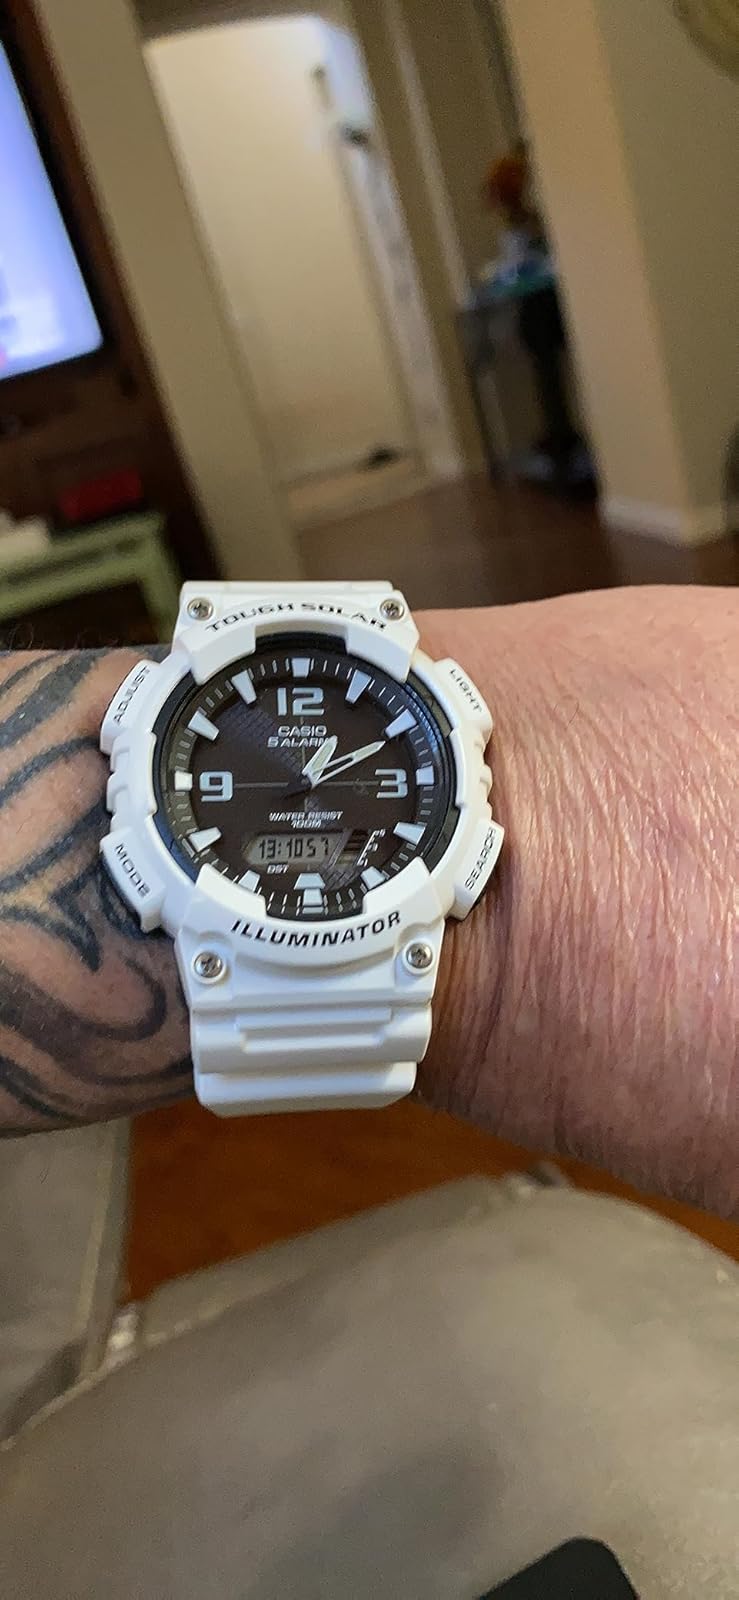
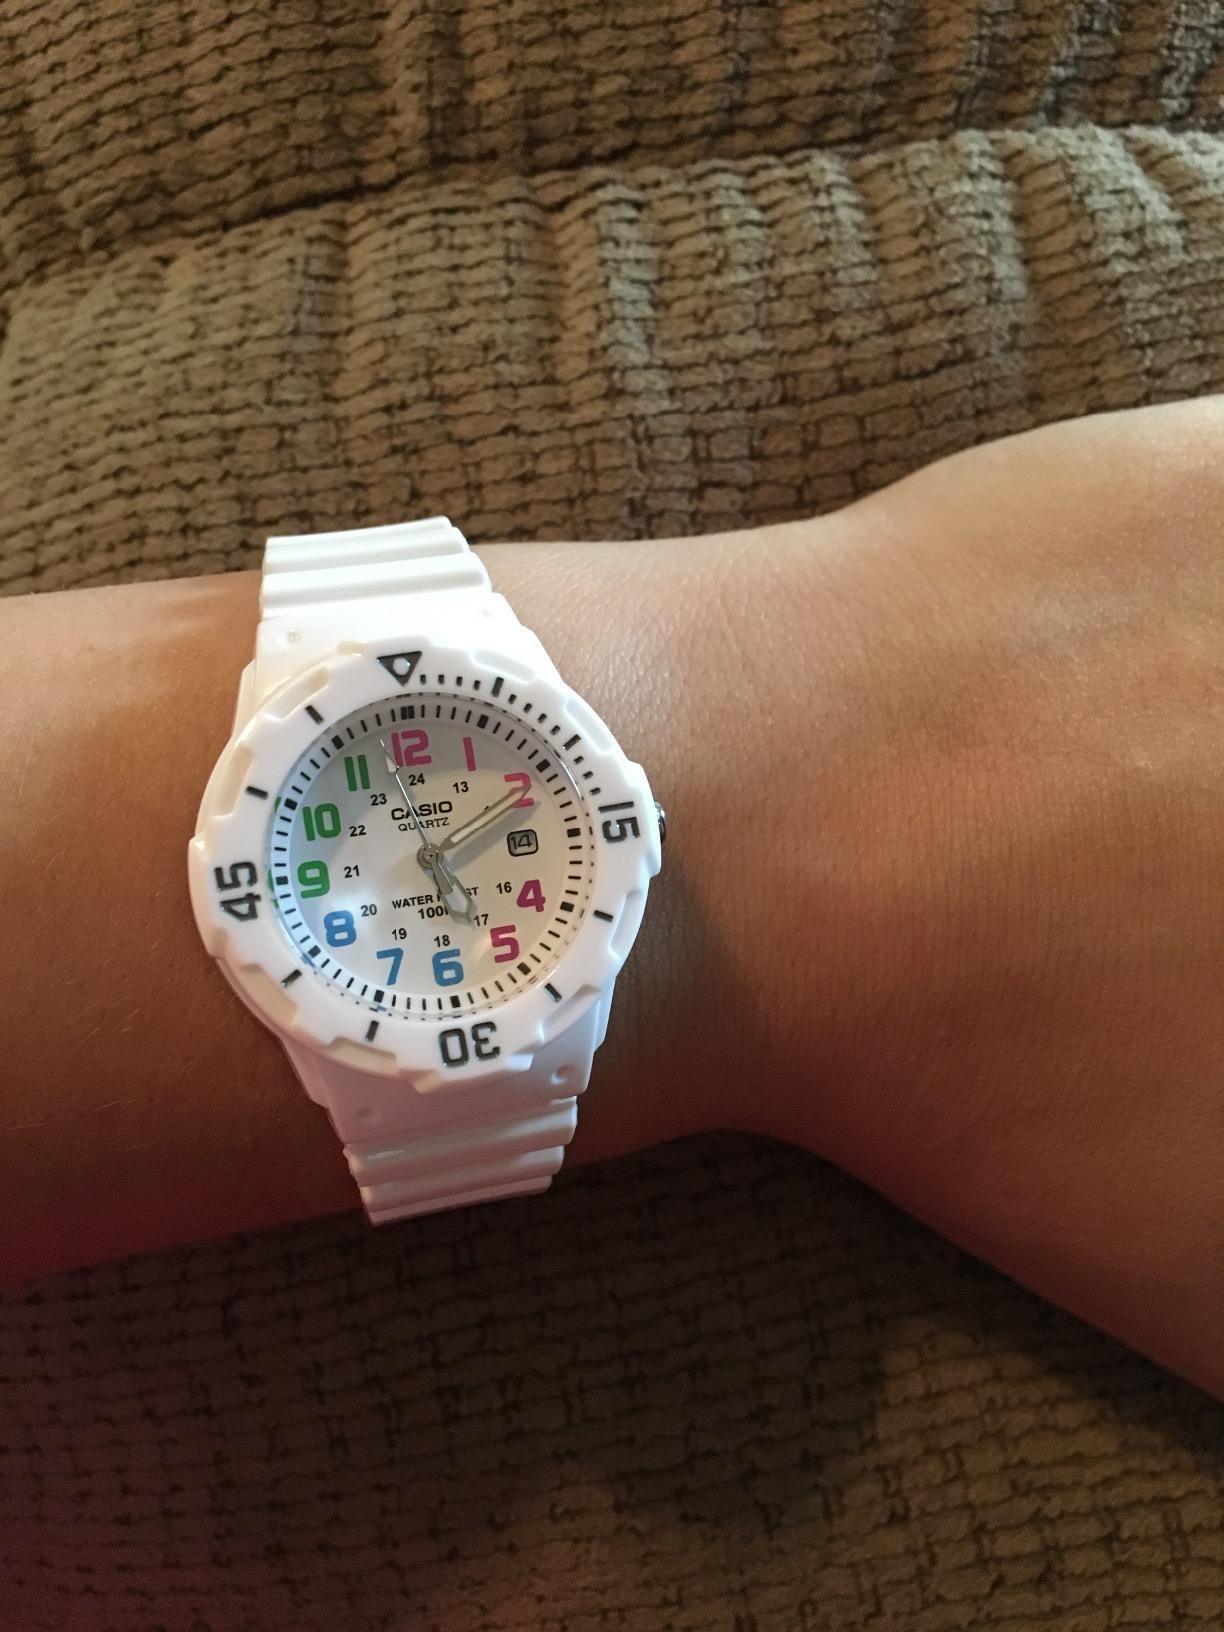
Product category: accessories_watch
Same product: no